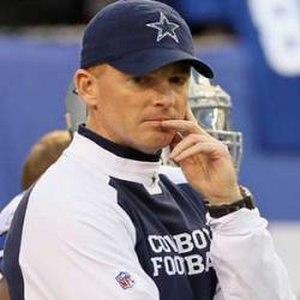
Jason Calvin Garrett est un joueur et entraineur américain de football américain et de football canadien. Il est l'actuel coordinateur offensif des Giants de New York.